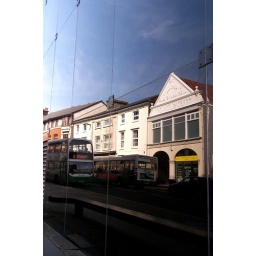
reflection of the road in the building window opposite